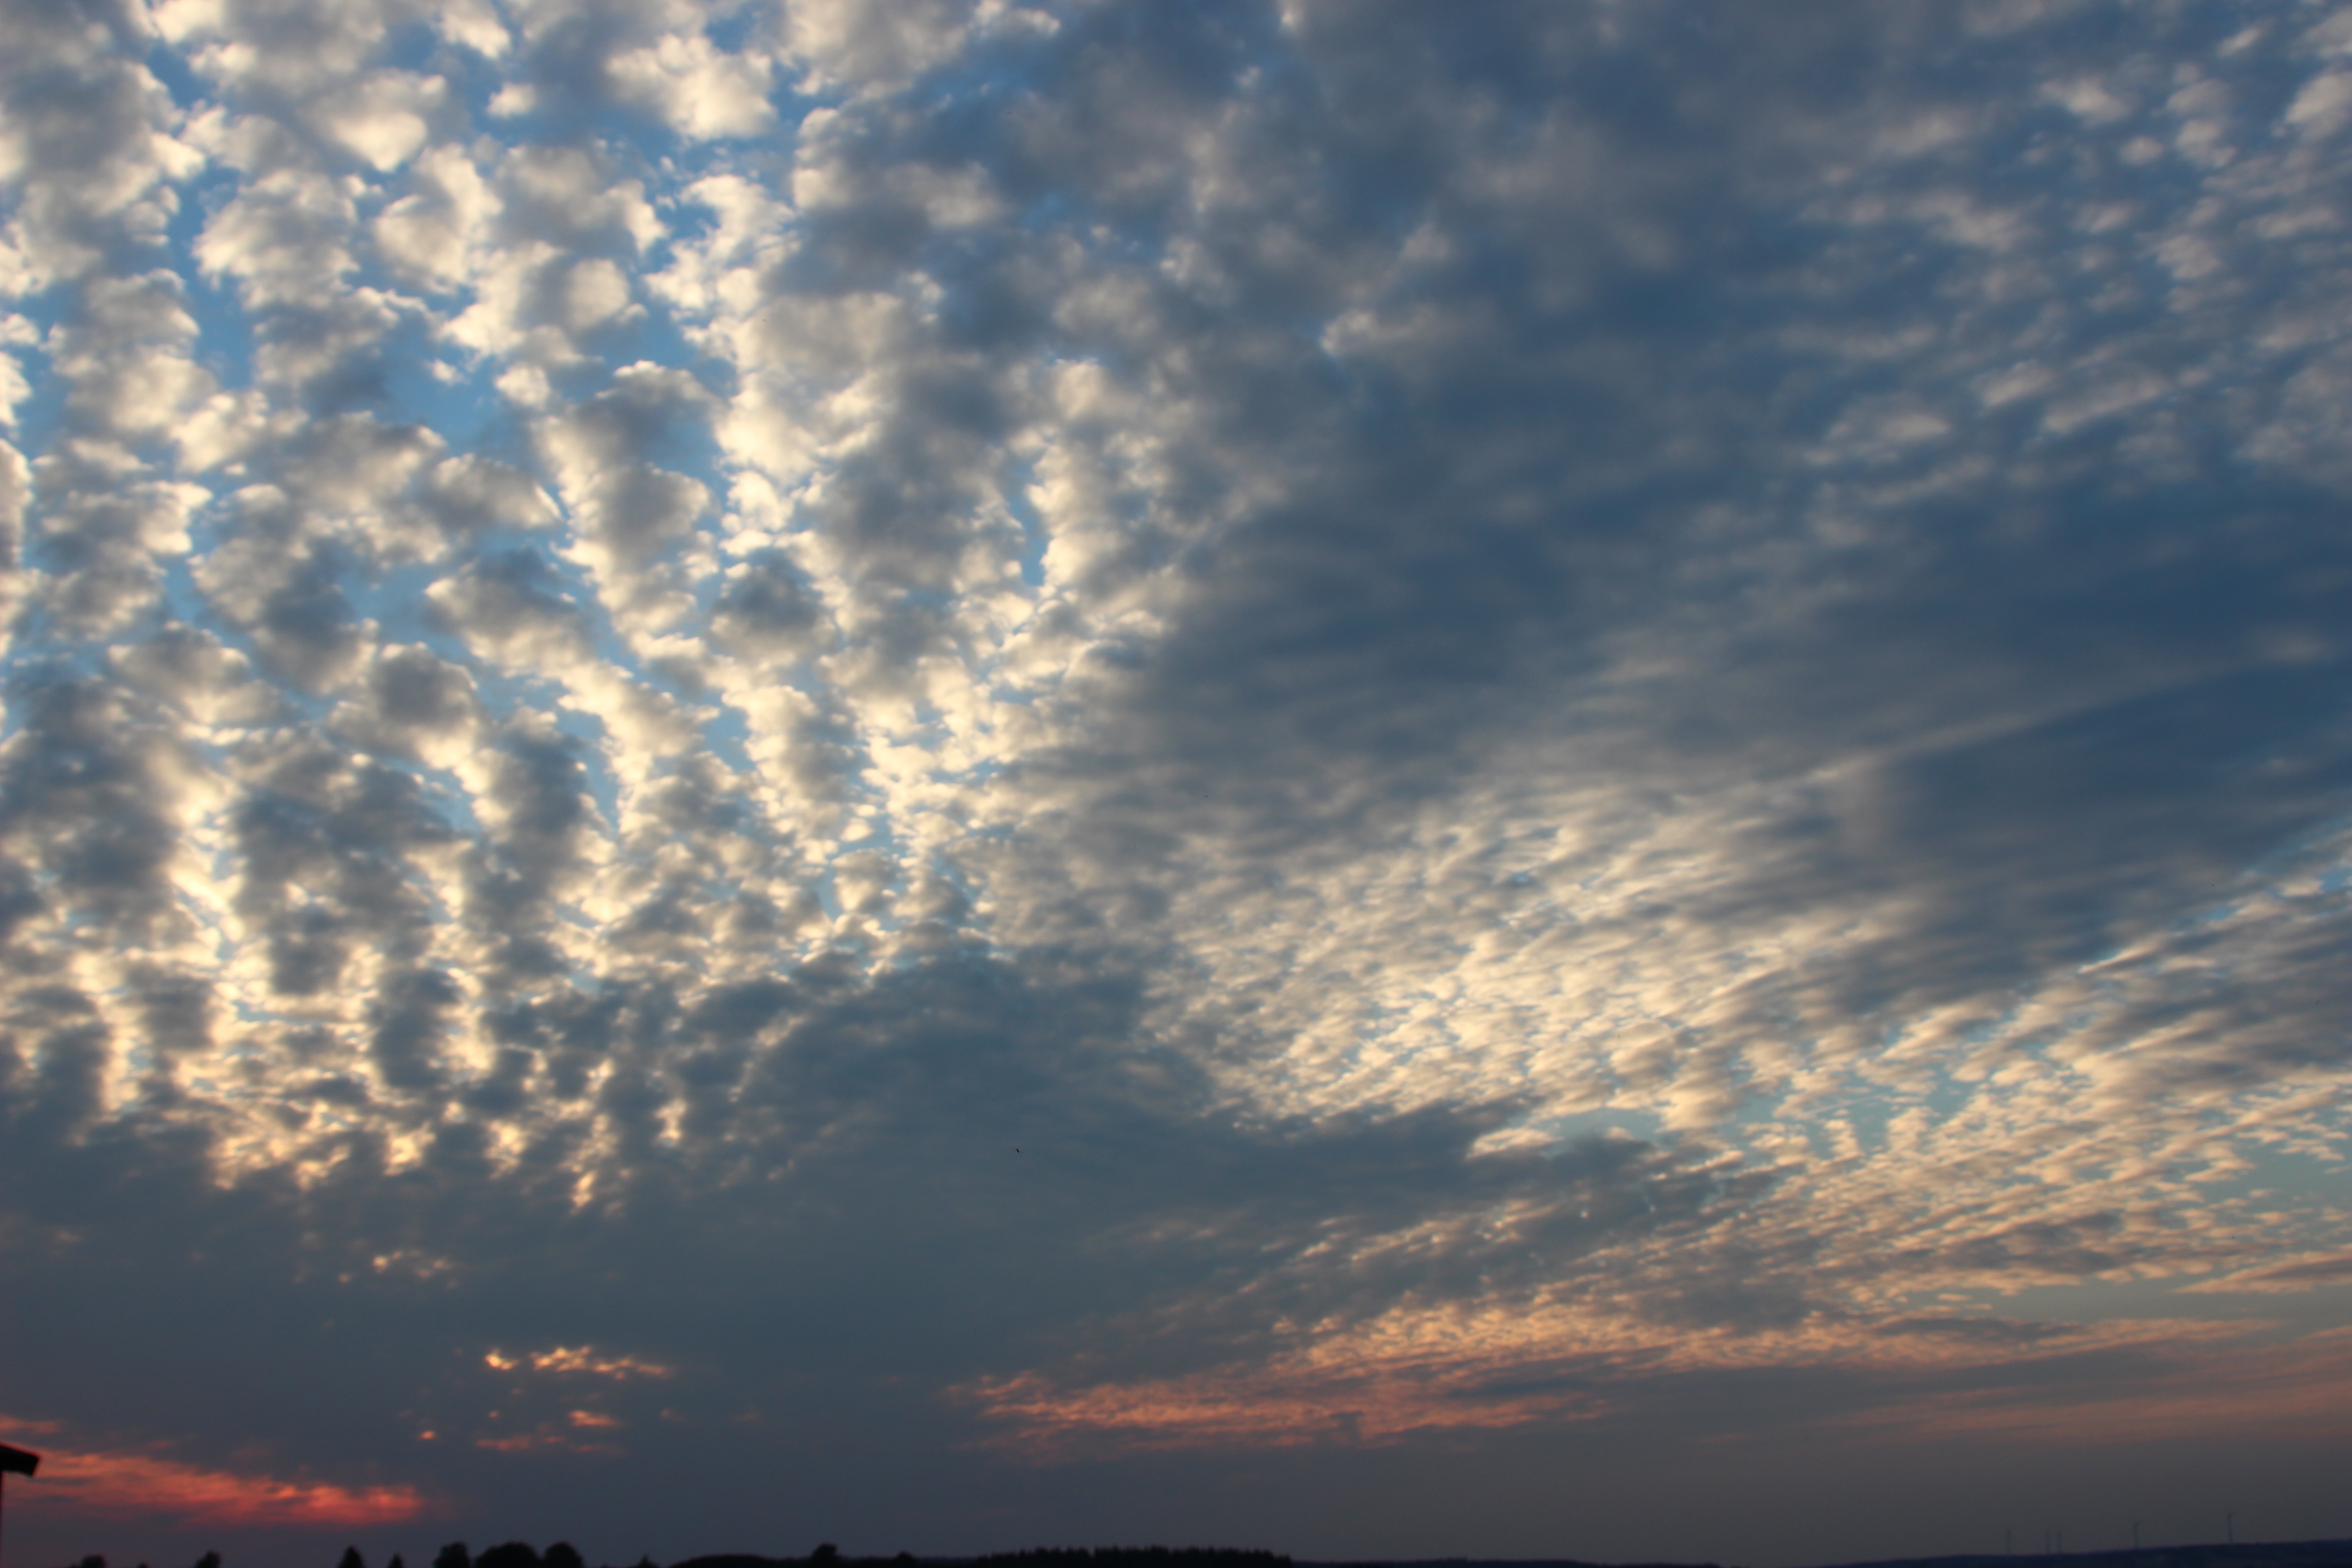
horizon, cloud, sky, sun, sunrise, sunset, sunlight, morning, dawn, atmosphere, dusk, evening, cumulus, clouds, morgenstimmung, afterglow, meteorological phenomenon, red sky at morning